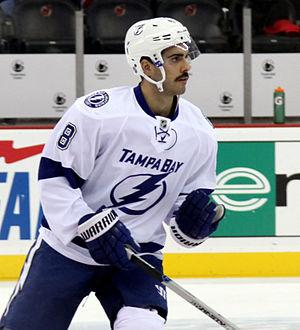
Mark Barberio est un joueur professionnel canadien de hockey sur glace.